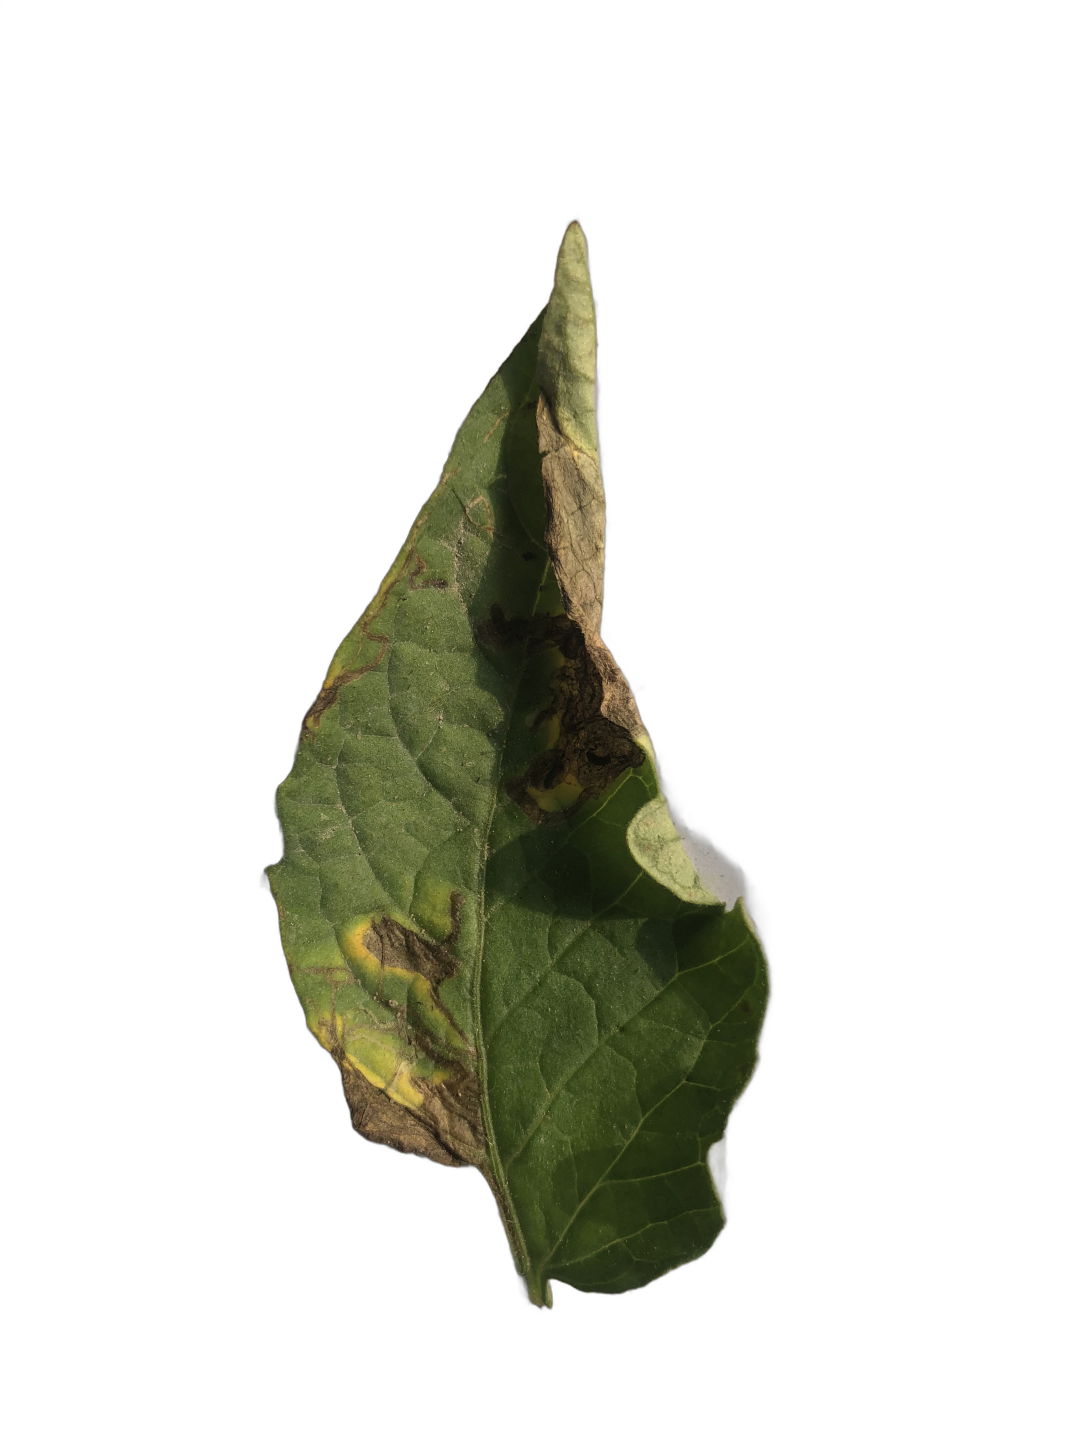
Crop: Tomato
Label: Spot